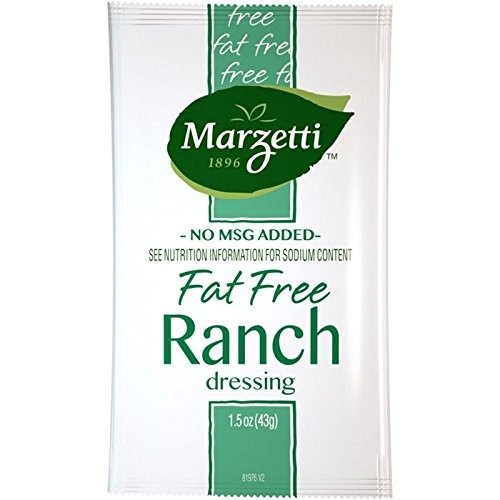
Item Name: Marzetti Fat Free Ranch Salad Dressing, 1.5oz (pack of 60)
Value: 1.0
Unit: Ounce

Price: 42.03